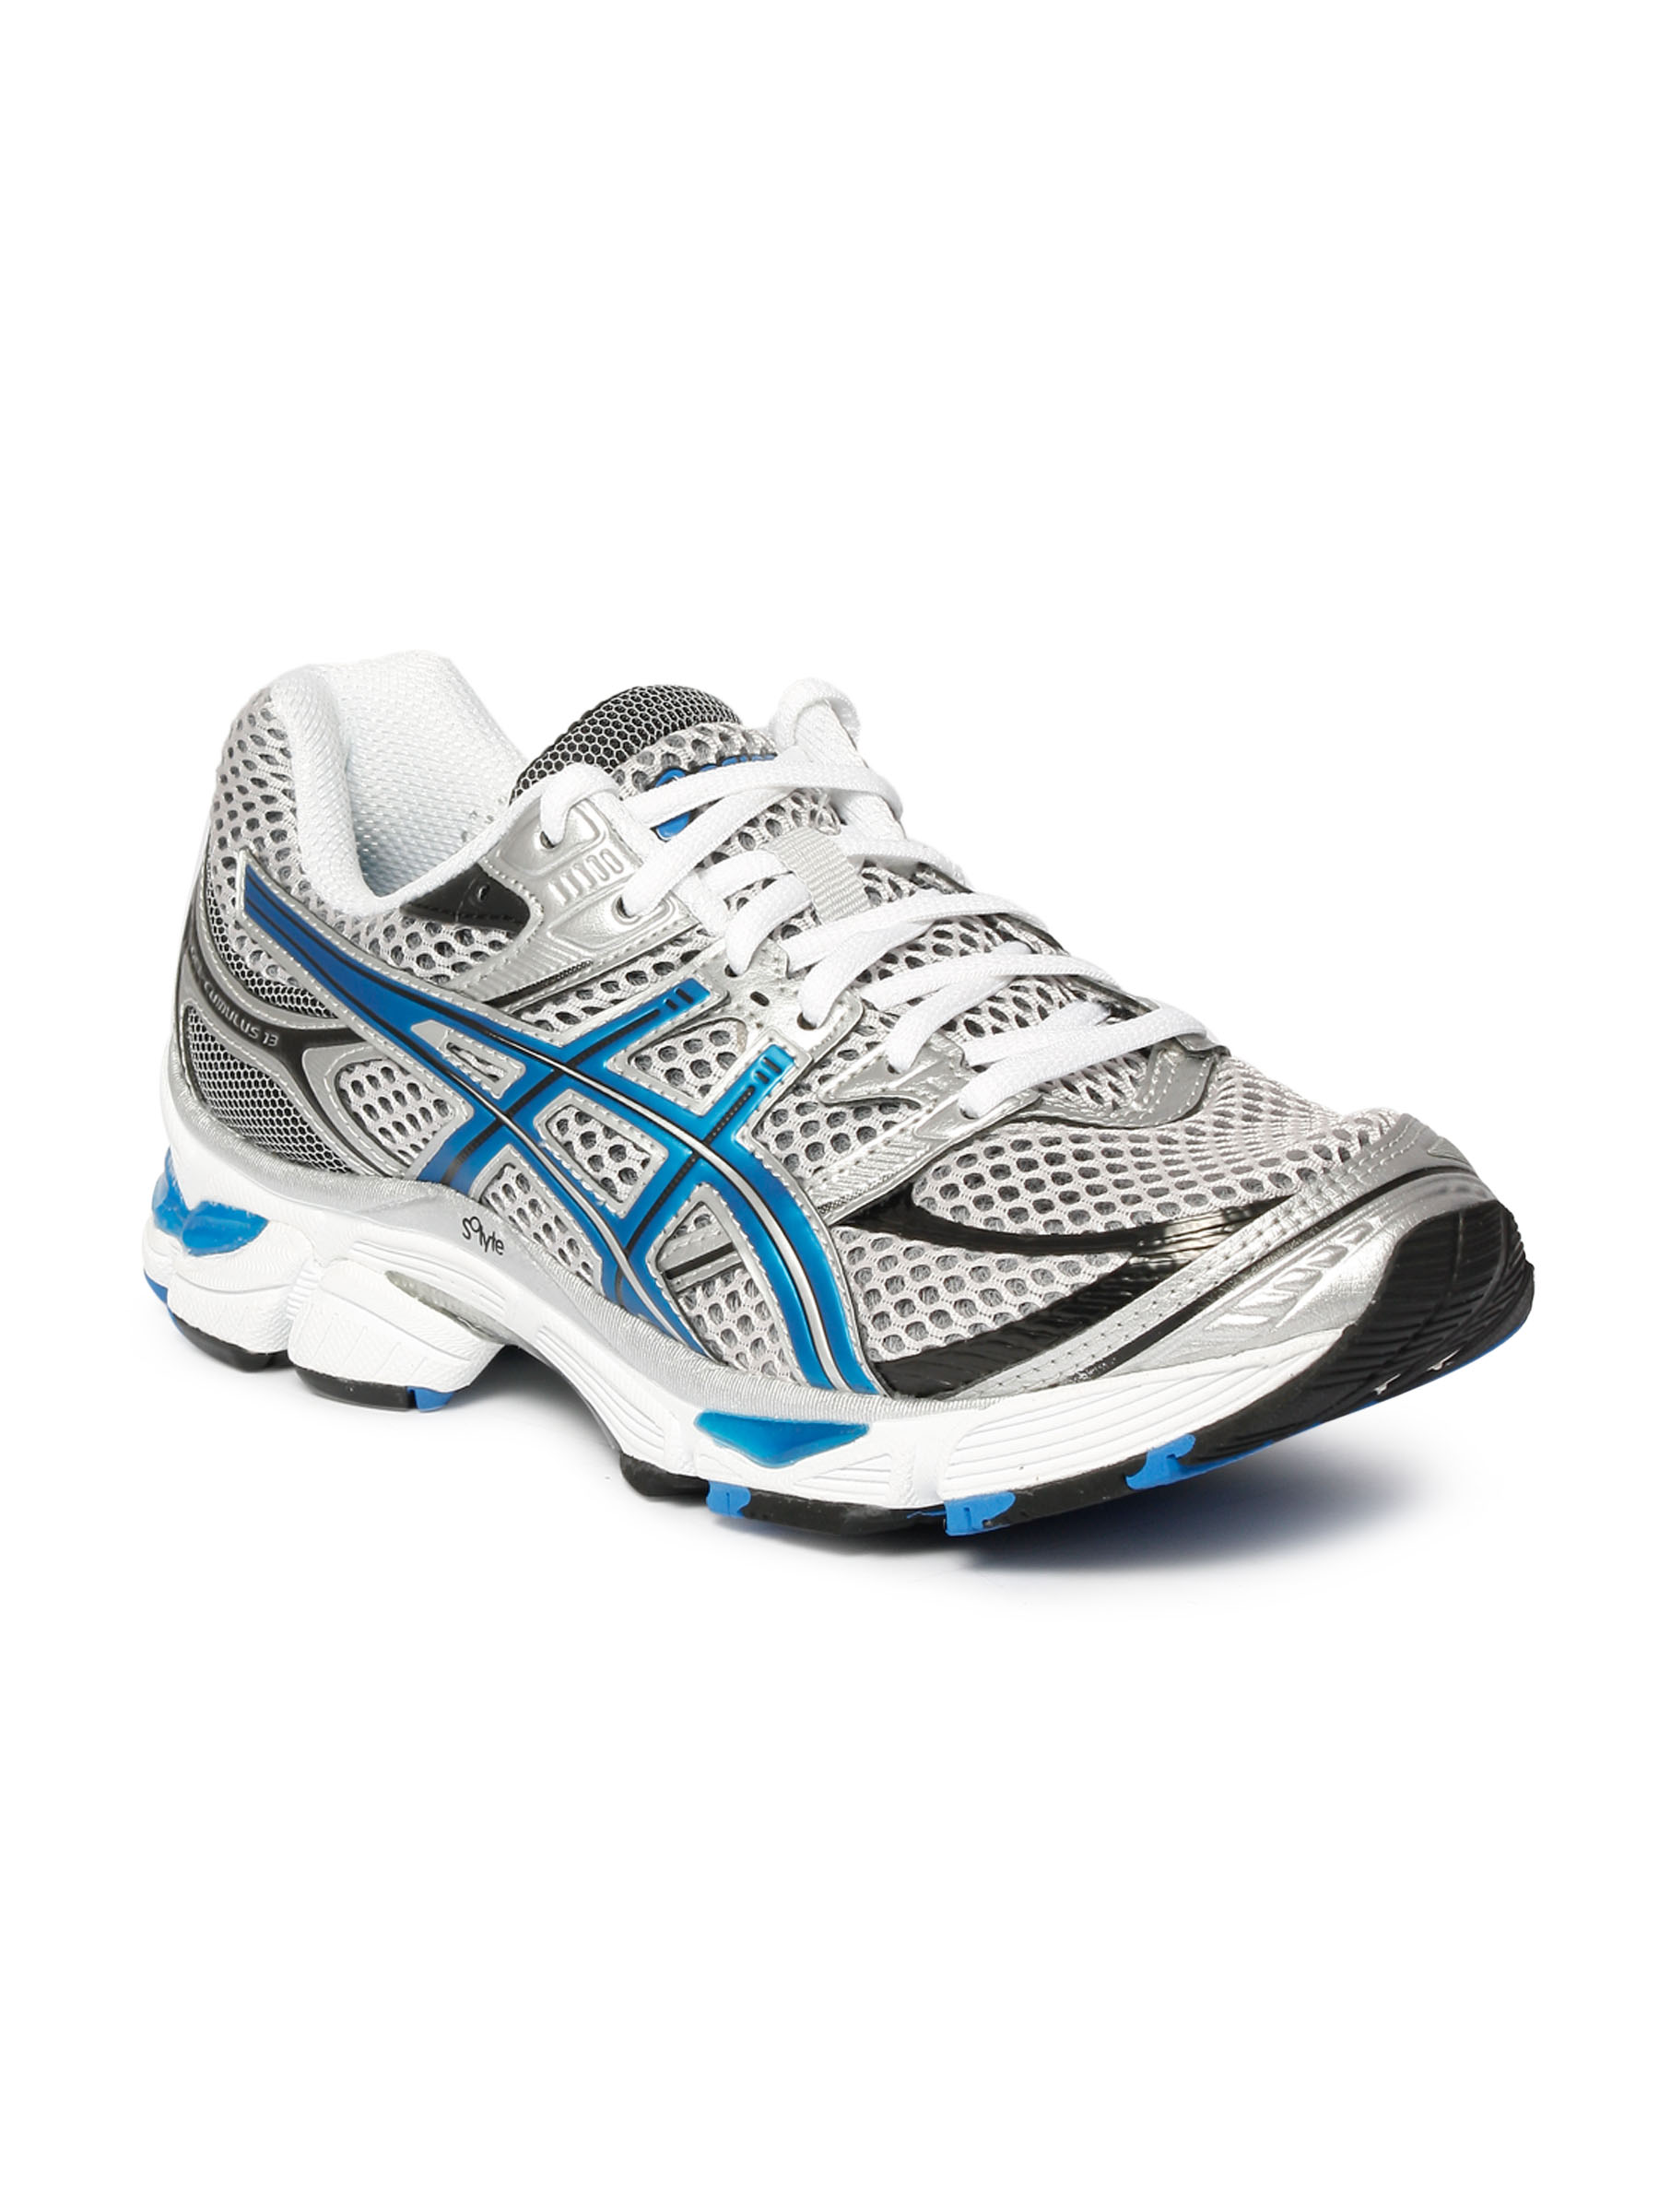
ASICS Men Gel Cumulus Running Grey Sports Shoes
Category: Footwear / Shoes / Sports Shoes
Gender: Men
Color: Grey
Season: Fall 2011
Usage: Sports